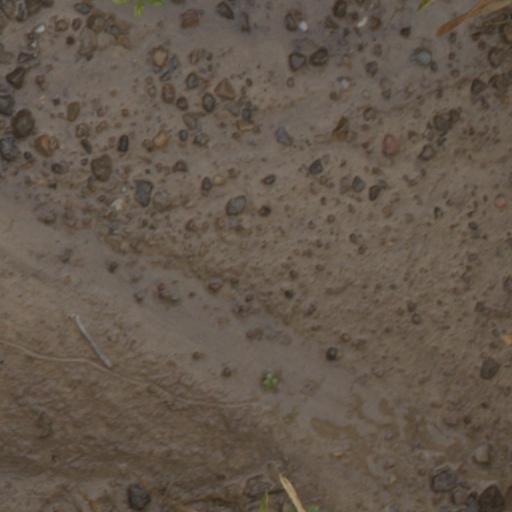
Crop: wheat